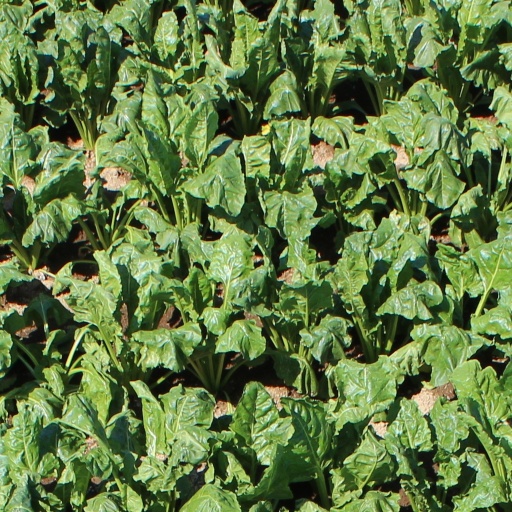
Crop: sugar beet